Trochocarpa gunnii

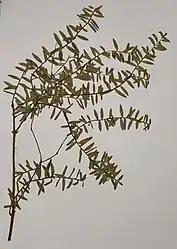
"Trochocarpa gunnii" leaves.

Trochocarpa gunnii is a species of flowering plant of the family Ericaceae and is endemic to Tasmania. It is a common, tall, rainforest understorey shrub with broadly oblong leaves and small, dense spikes of white, sometimes pink or red, flowers and purple to orange drupes.